Jean-Patrick Capdevielle

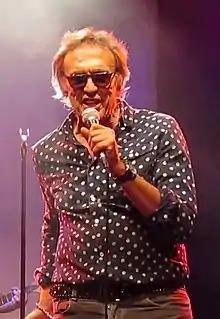
Jean-Patrick Capdevielle in November 2016

Jean-Patrick Capdevielle (born December 19, 1945) is a French songwriter, composer, singer, musician and painter who influenced the French rock scene in the 1980s.